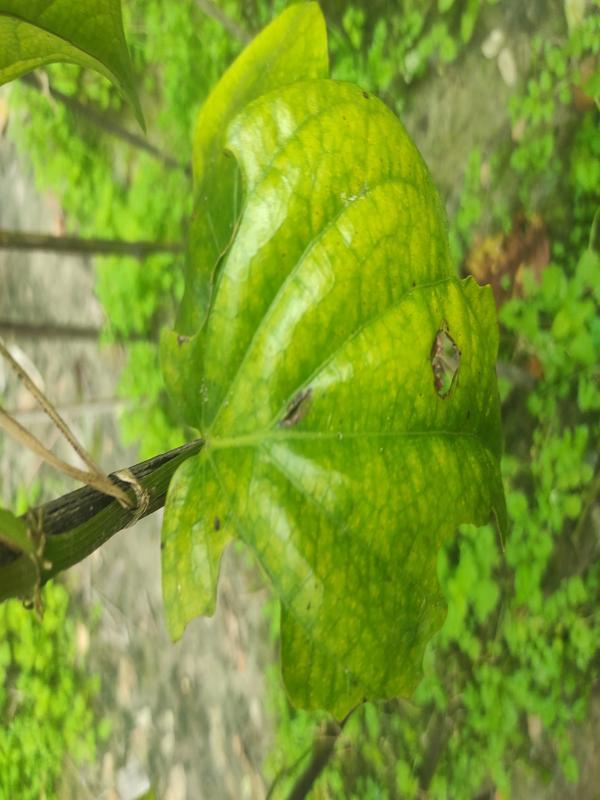
Label: Fungal_Brown_Spot_Disease